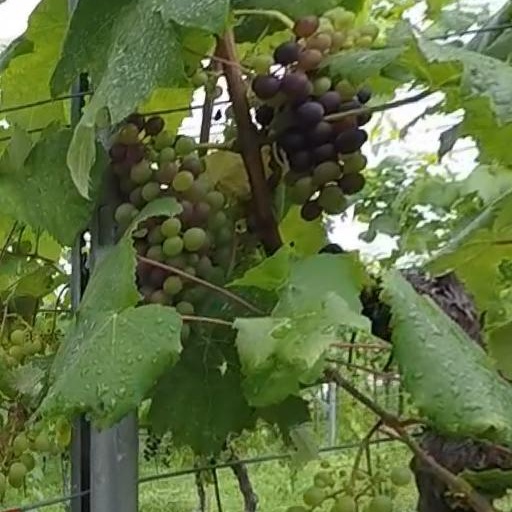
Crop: grape